Fillmore House

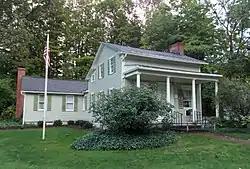
Millard Fillmore House, September 2012

The Fillmore House, or Millard Fillmore House, is a historic house museum at 24 Shearer Avenue in East Aurora in Erie County, New York. Built in 1826, it was from then until 1830 the residence of the 13th president of the United States, Millard Fillmore. It has been moved twice and significantly altered. It was designated a National Historic Landmark in 1974. The house is owned by the Aurora Historical Society and has been decorated with period furnishings. As of 2022, it is open for tours by reservation only.